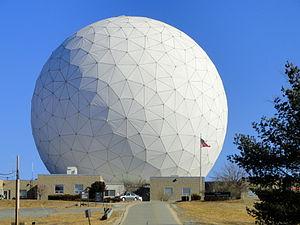
L'observatoire Haystack est un observatoire astronomique radio situé à Westford, États-Unis, et dirigé par le Massachusetts Institute of Technology. Il a été originellement construit par le laboratoire Lincoln pour servir l'United States Air Force et était connu sous le nom de Haystack Microwave Research Facility.